London Bridge Is Falling Down

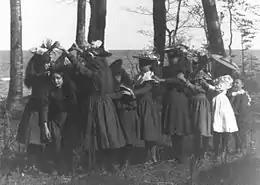
Girls playing "London Bridge" in 1898

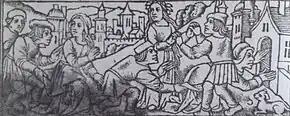
Detail from Philippe Pigouchet's (1497), showing an arch game similar to that known to be associated with the rhyme from the late nineteenth century

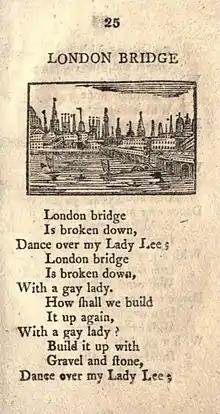
The first page of the rhyme from an 1815 edition of "Tommy Thumb's Pretty Song Book" (original )

Similar rhymes can be found across Europe, pre-dating the records in England. These include from Denmark, from Germany, from 16th-century France, and from 14th-century Italy. It is possible that the rhyme was acquired from one of these sources and then adapted to fit the most famous bridge in England.